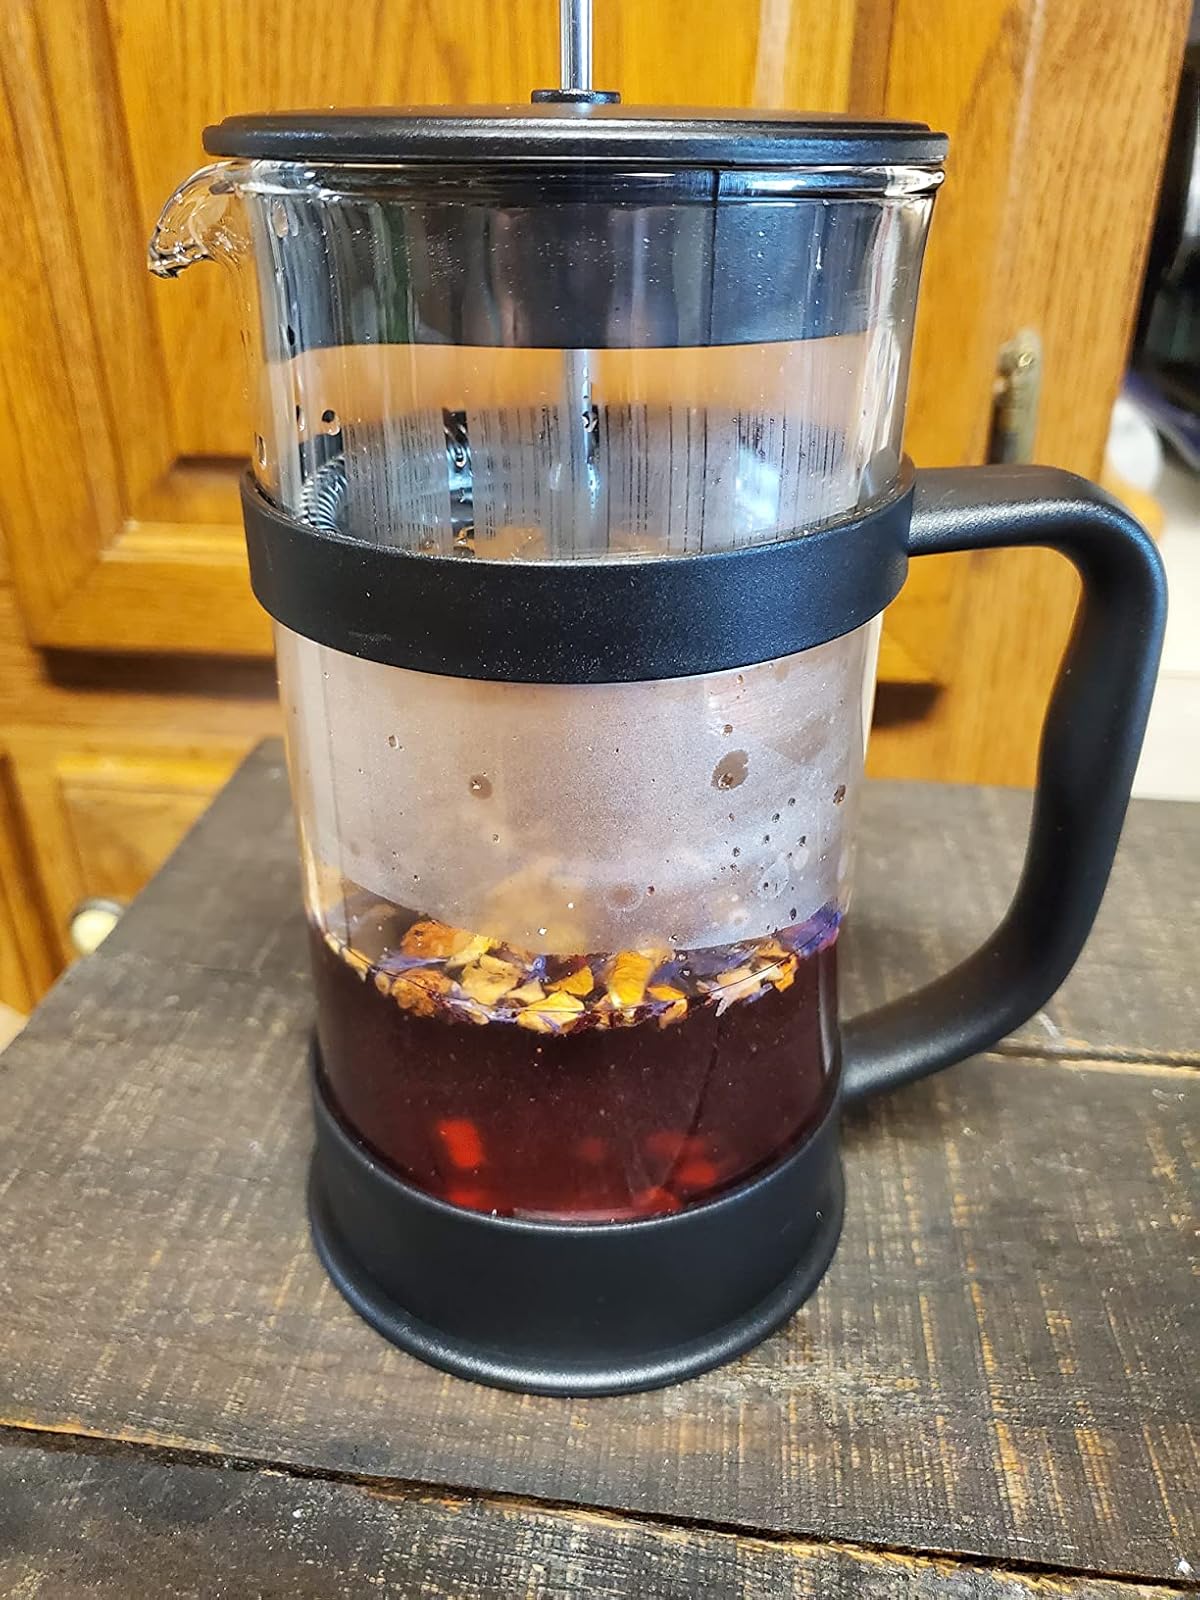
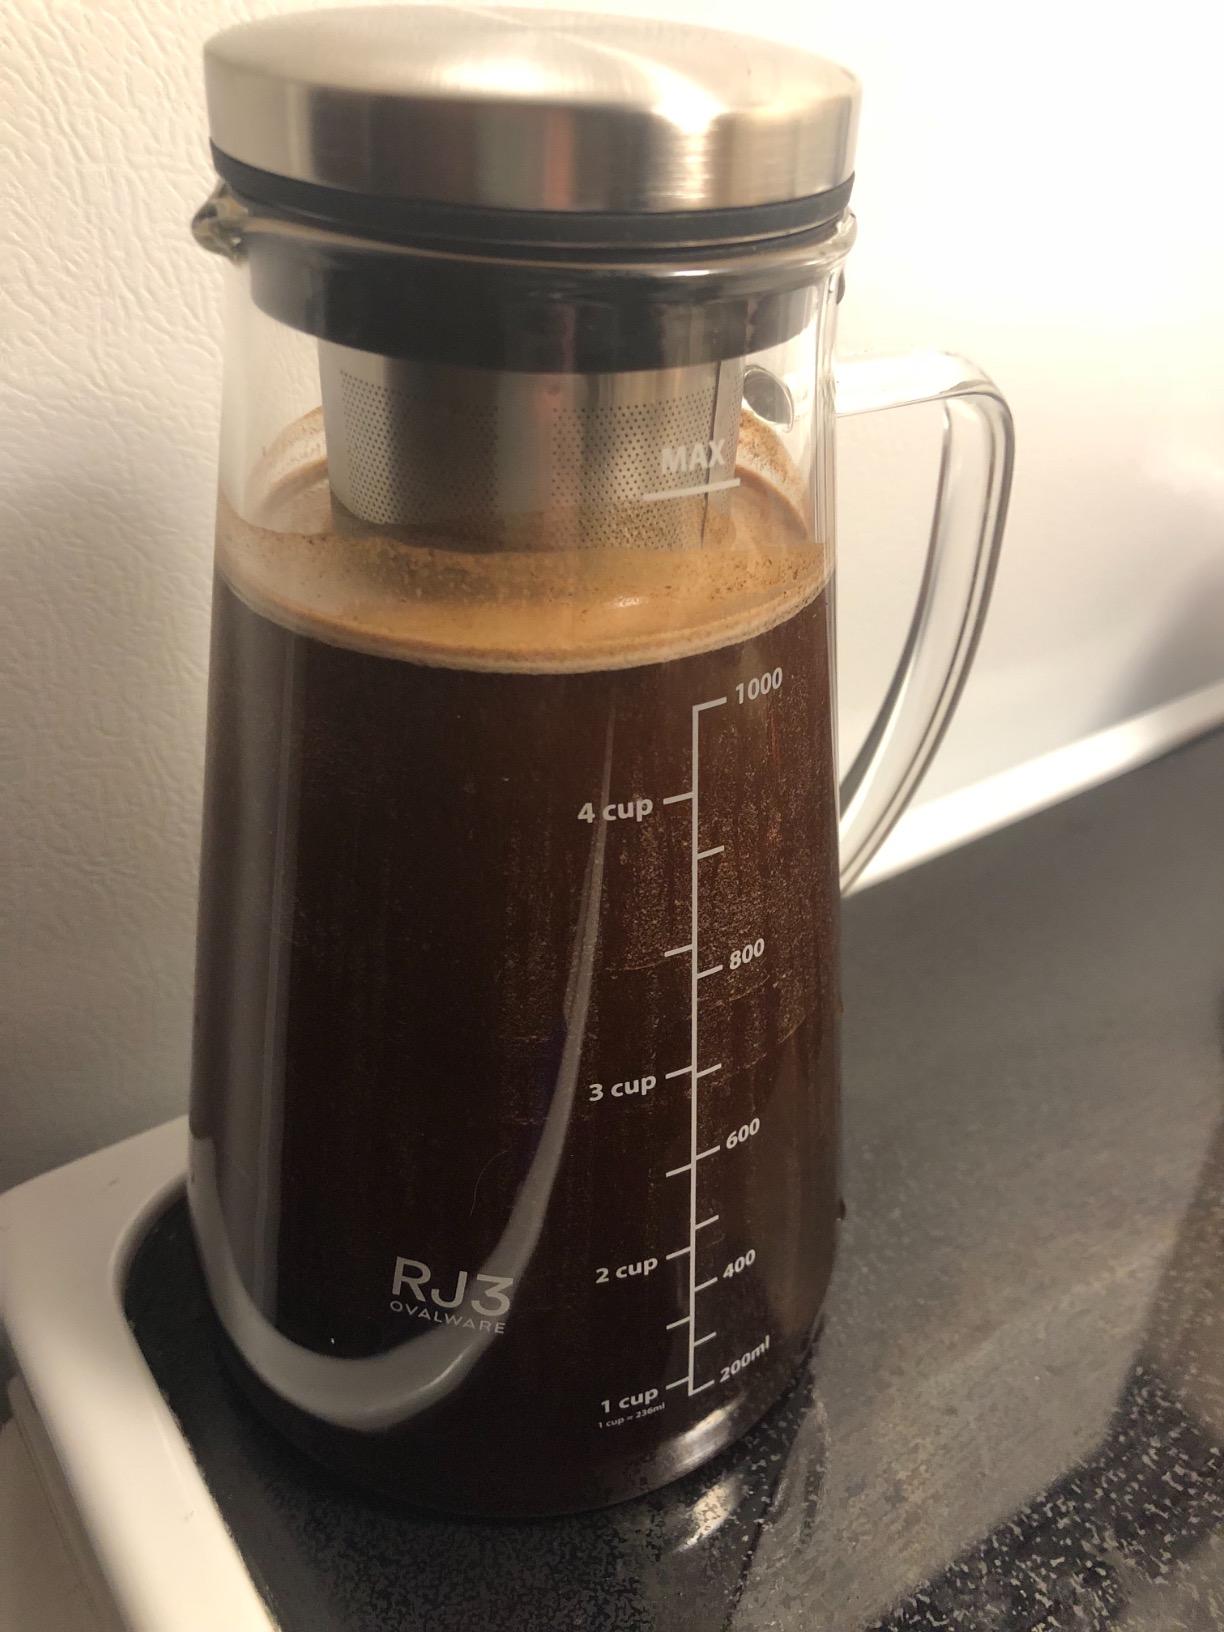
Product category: items_tea
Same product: no